Parfait-Louis Monteil

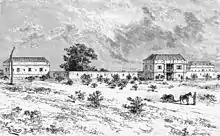
French Fort of Bamako 1883

Monteil was the older brother of Charles Monteil (1871–1949), who became a distinguished ethologist.